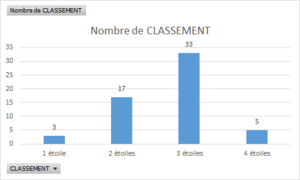
Répartition d’Hébergements labellisés sur le département 54 https://www.classement.atout-france.fr/hebergements-classes
Le tourisme en Meurthe-et-Moselle fait partie d'une des principales activités économiques du département et se décline en plusieurs genres.